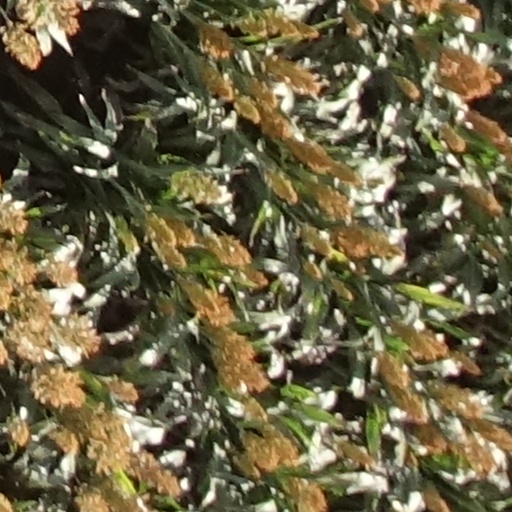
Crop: sorghum